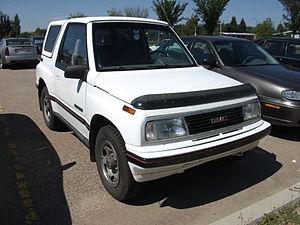
Le Chevrolet Tracker est un petit SUV à 3 et 5 portes à moteur essence vendu par le constructeur automobile américain Chevrolet sous trois générations depuis 1988. Il s'agit en réalité des Suzuki Vitara et Suzuki Grand Vitara rebadgés. Le Tracker était vendu au Brésil.